Signal Hill Battery, Gibraltar

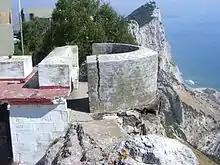
Remains of the Signal Station just south of Signal Hill Battery

The top of the Rock of Gibraltar is a natural site for a signal station and the high Signal Hill has had a Signal Station since at least 1727. In 1773 it had its first 6-pounder gun installed. The height above sea level gave the gun extra range and it could also fire in any direction. However, in Gibraltar height can be a disadvantage as the levanter cloud can interfere with the gunners view of targets.